Perth Airport

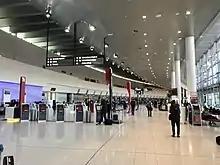
Terminal 1 domestic check-in area

On 22 November 2015 the domestic pier of terminal 1 was opened; the pier became the exclusive home to Virgin Australia. Virgin Australia's partner, Etihad Airways began daily direct services from its hub in Abu Dhabi on 16 July 2014; the pier ensures quick and seamless transfers between the two airlines. The pier will also be connected to terminal 2 via an elevated walkway allowing seamless transfer to Virgin's regional services without having to be re-screened.